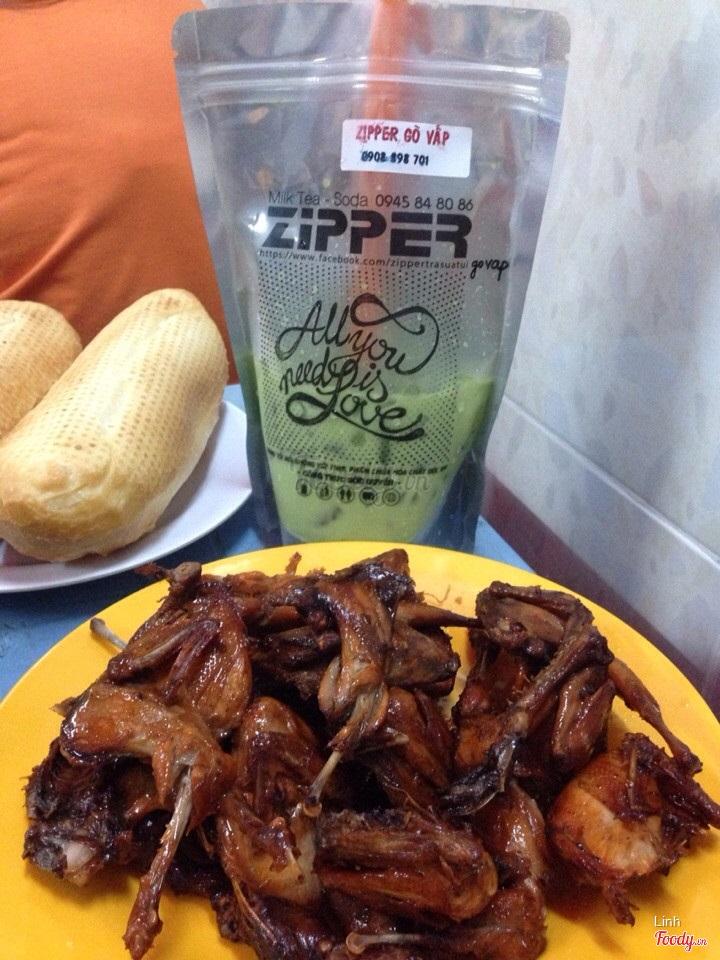
có một đĩa bánh mì ở bên trái của cái túi zip